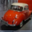
Label: automobile